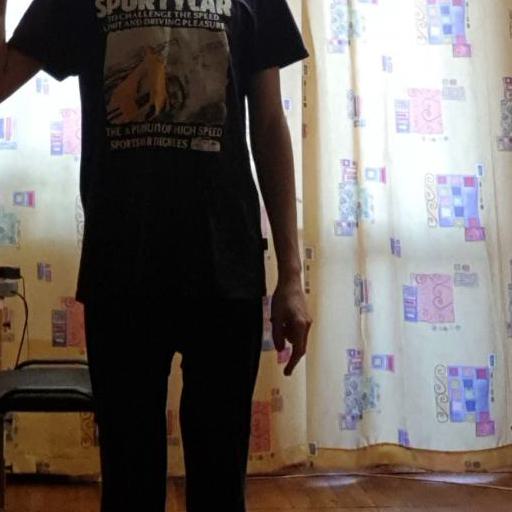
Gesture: no_gesture